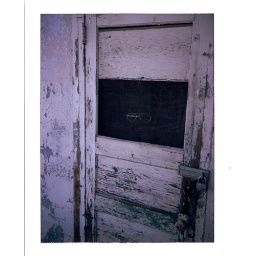
glasses in window